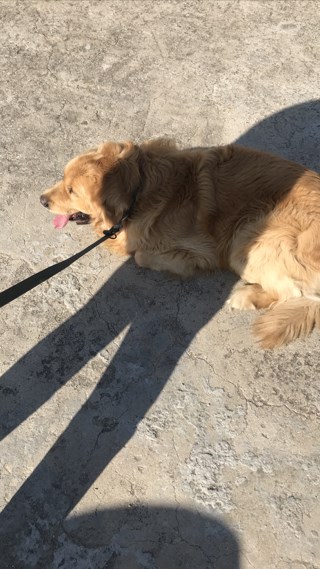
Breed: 5355-n000126-golden_retriever